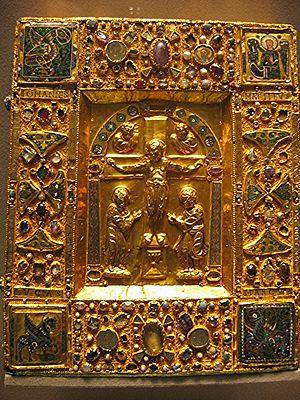
Boîte-reliquaire
Le Moyen Âge occidental est l'époque de l'histoire située entre l'Antiquité et l'Époque moderne, soit entre 476 et 1492 après Jésus-Christ.